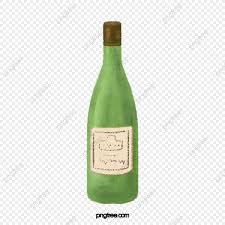
Waste category: glass